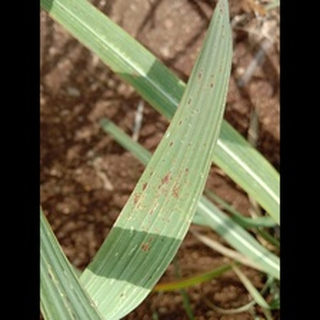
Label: sugarcane_rust